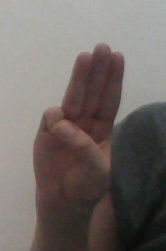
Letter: thaa